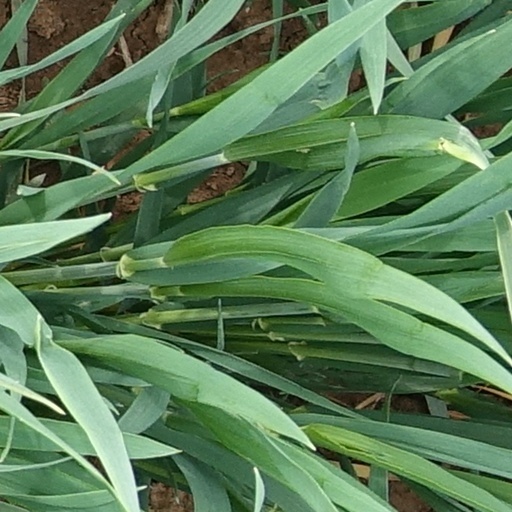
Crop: wheat